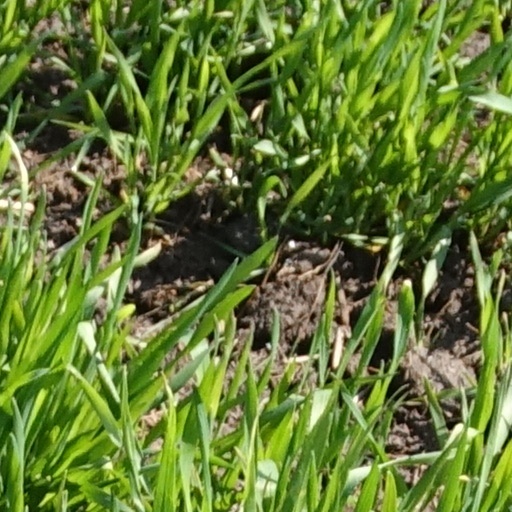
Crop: wheat